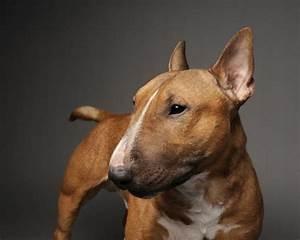
dog